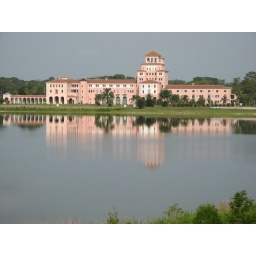
Took this shot from the balcony of the hotel down the road from the Inn on the Lake in Sebring, Fl